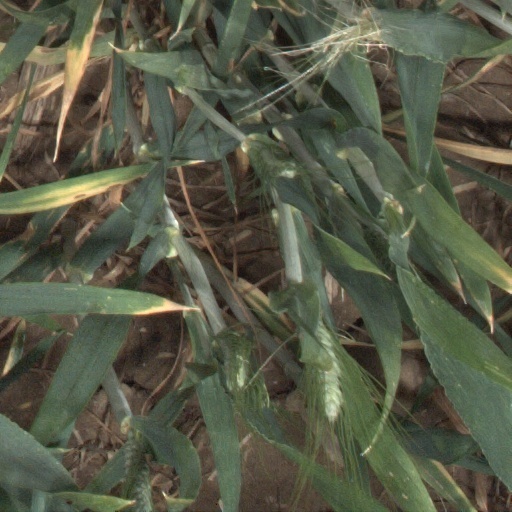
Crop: wheat